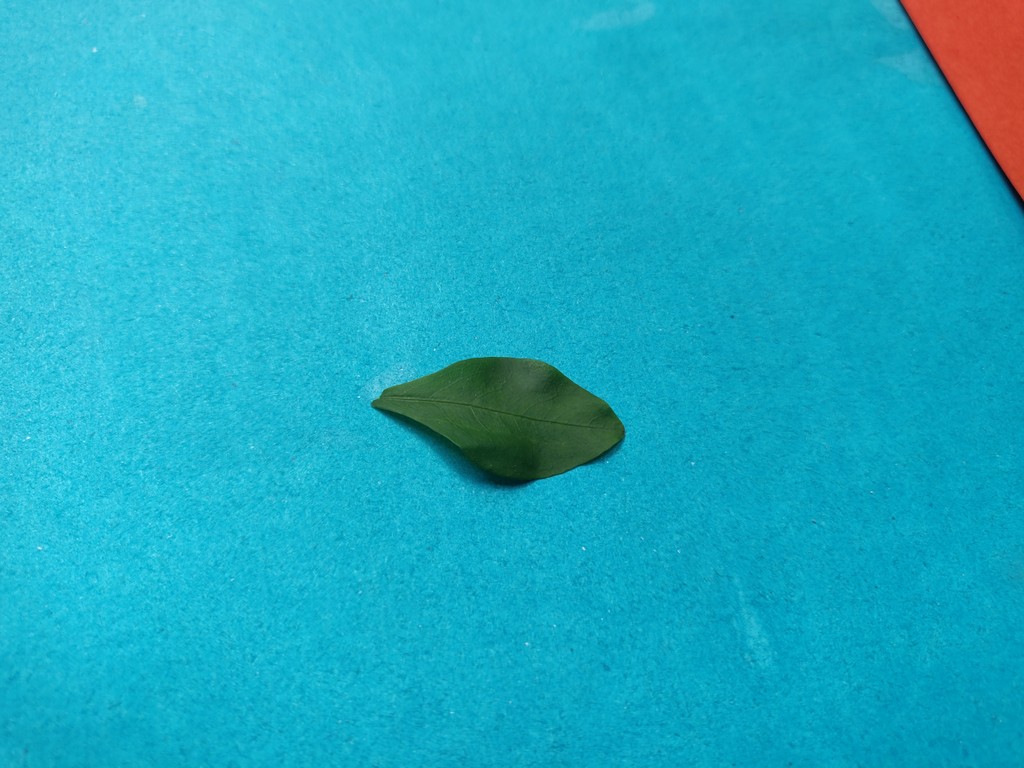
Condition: Healthy
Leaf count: single
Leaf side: front